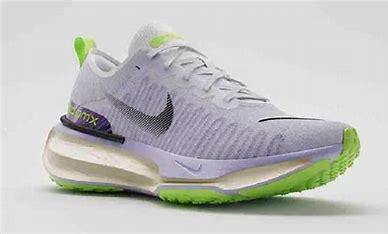
Brand: Nike
Model: Invincible 3